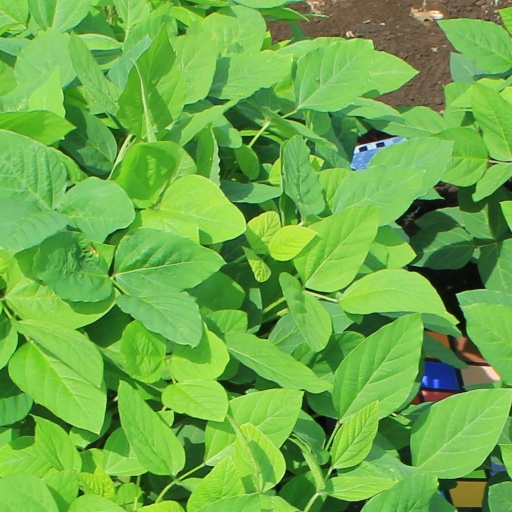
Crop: soybean